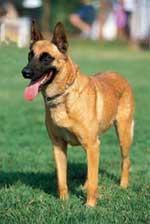
malinois